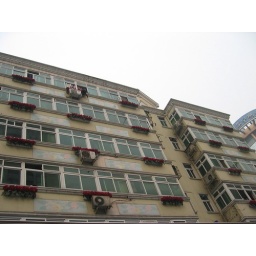
this building with red flowers on hunan road reminded me of some building i saw in italy